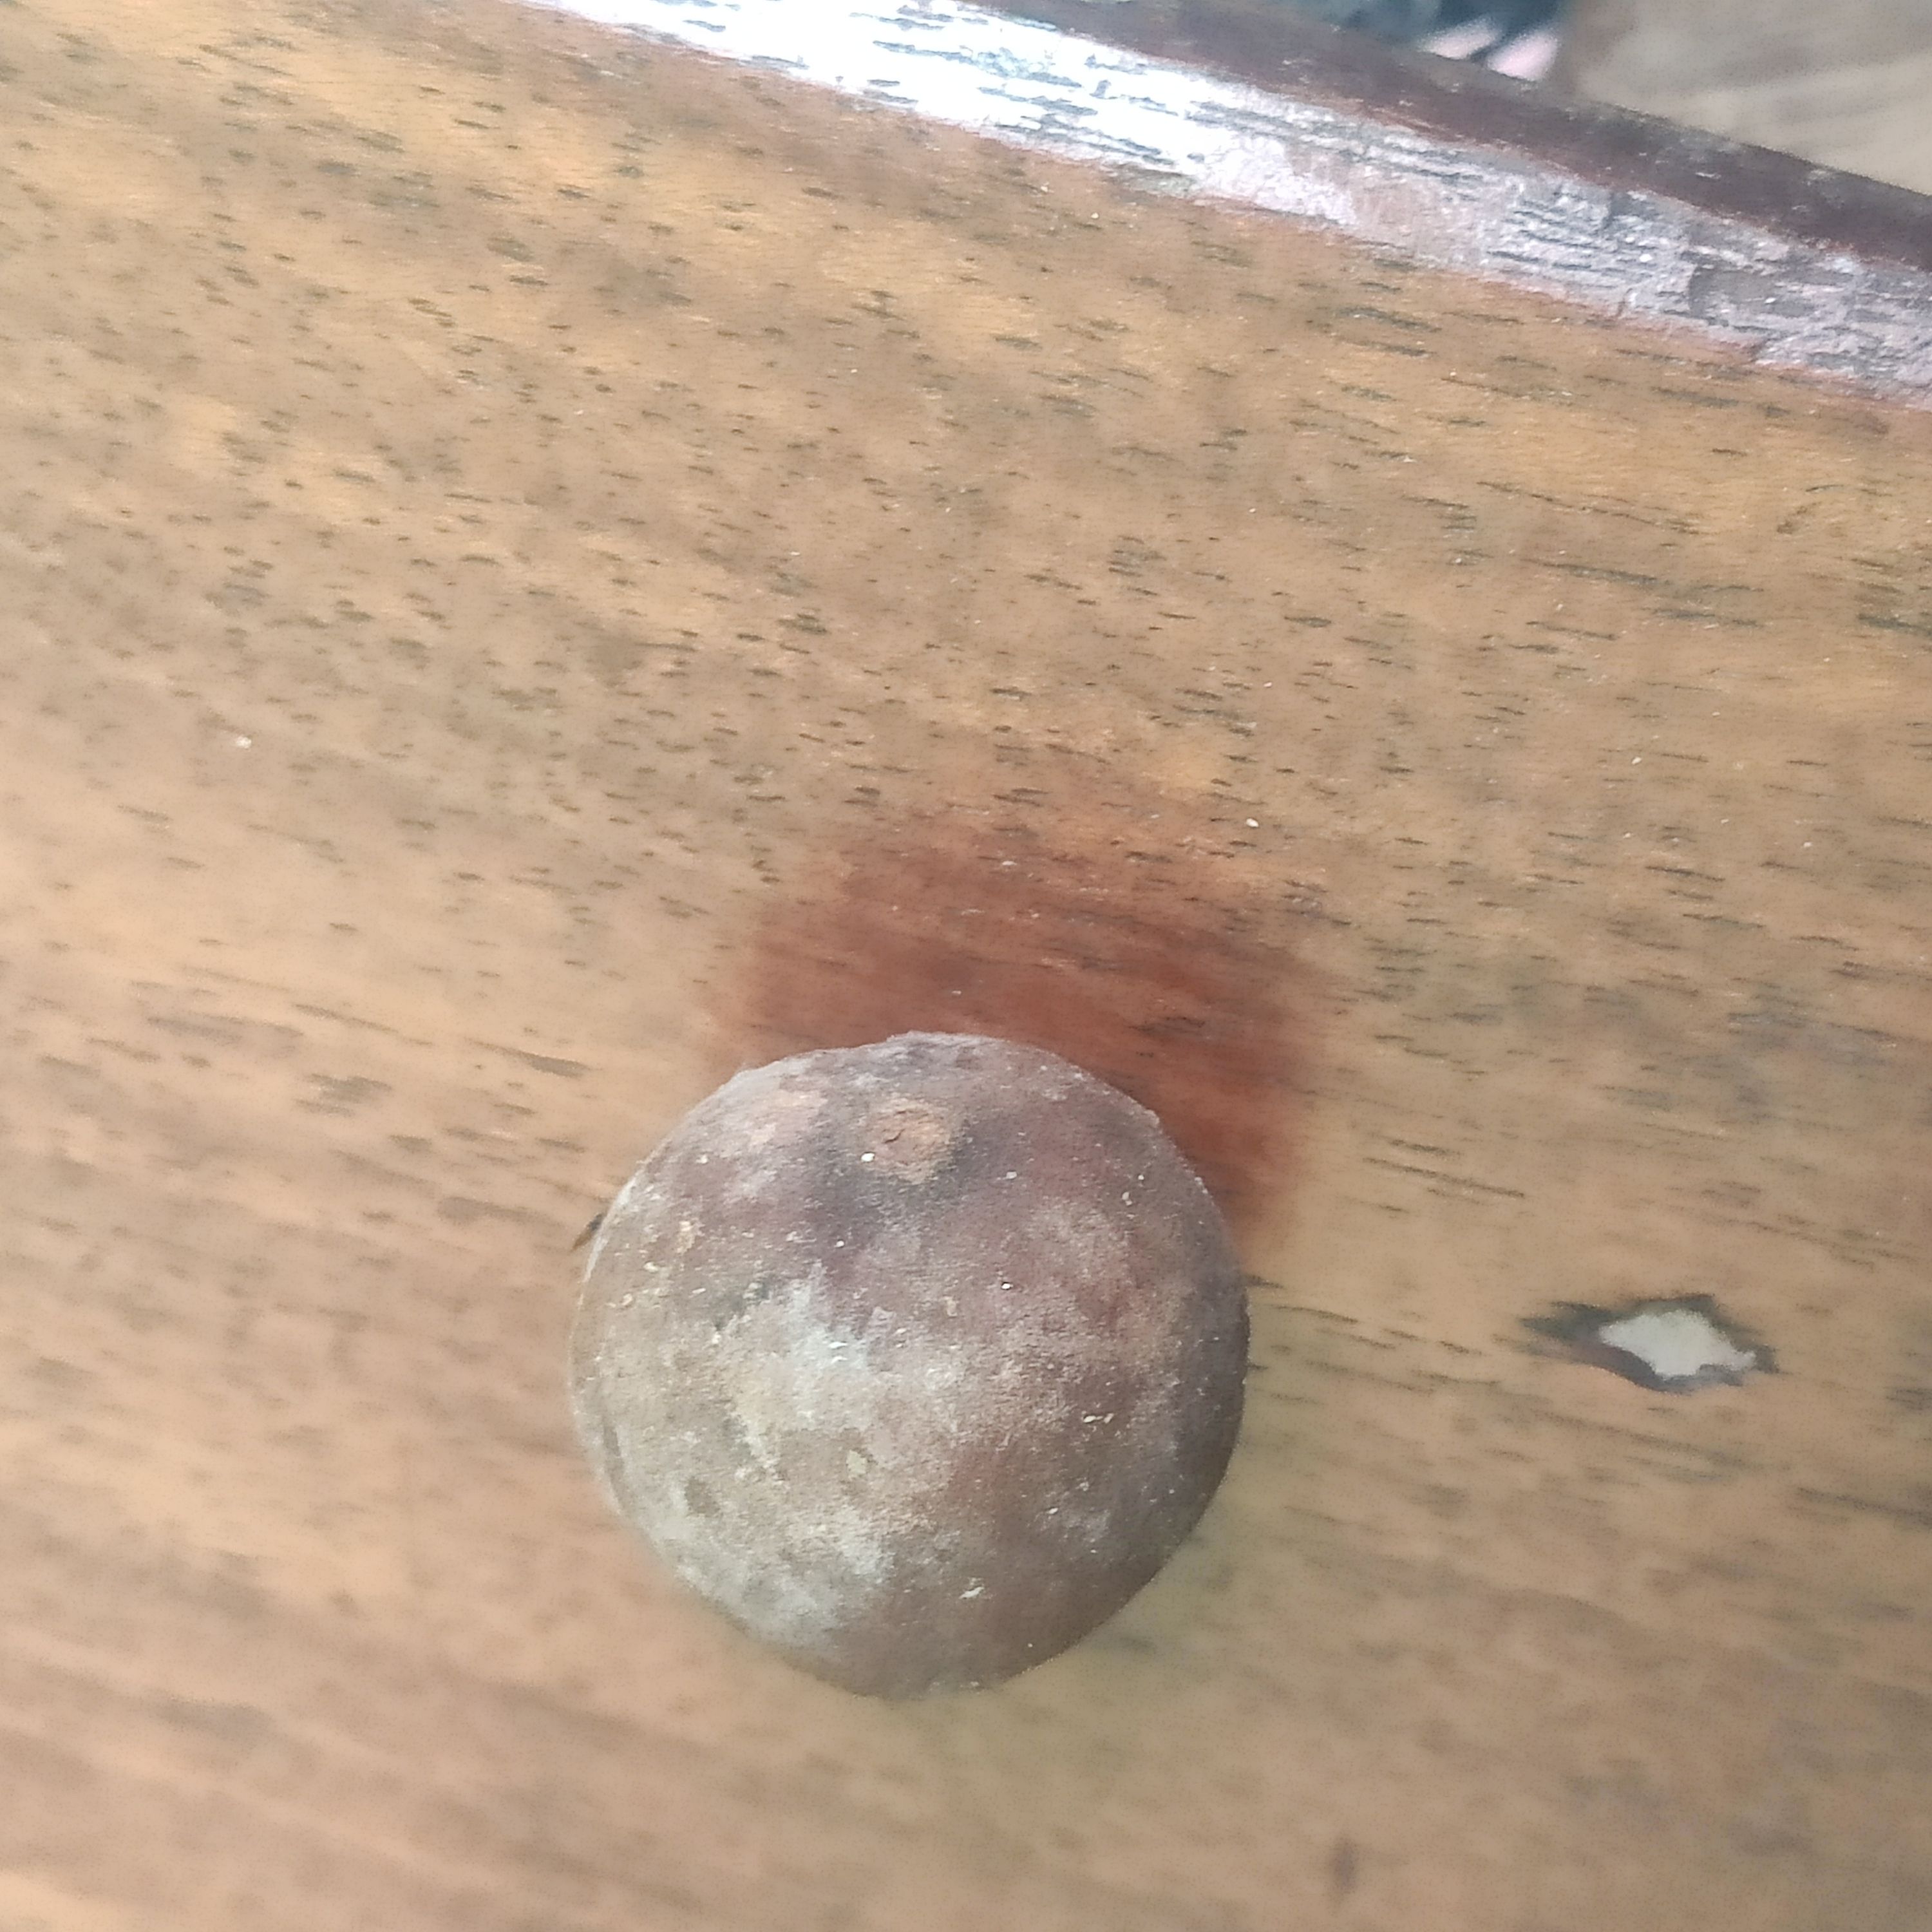
Fruit: burmese-grape
Grade: 3rd-grade